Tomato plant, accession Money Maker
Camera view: vertical (180 deg); turntable rotation: 120 degrees
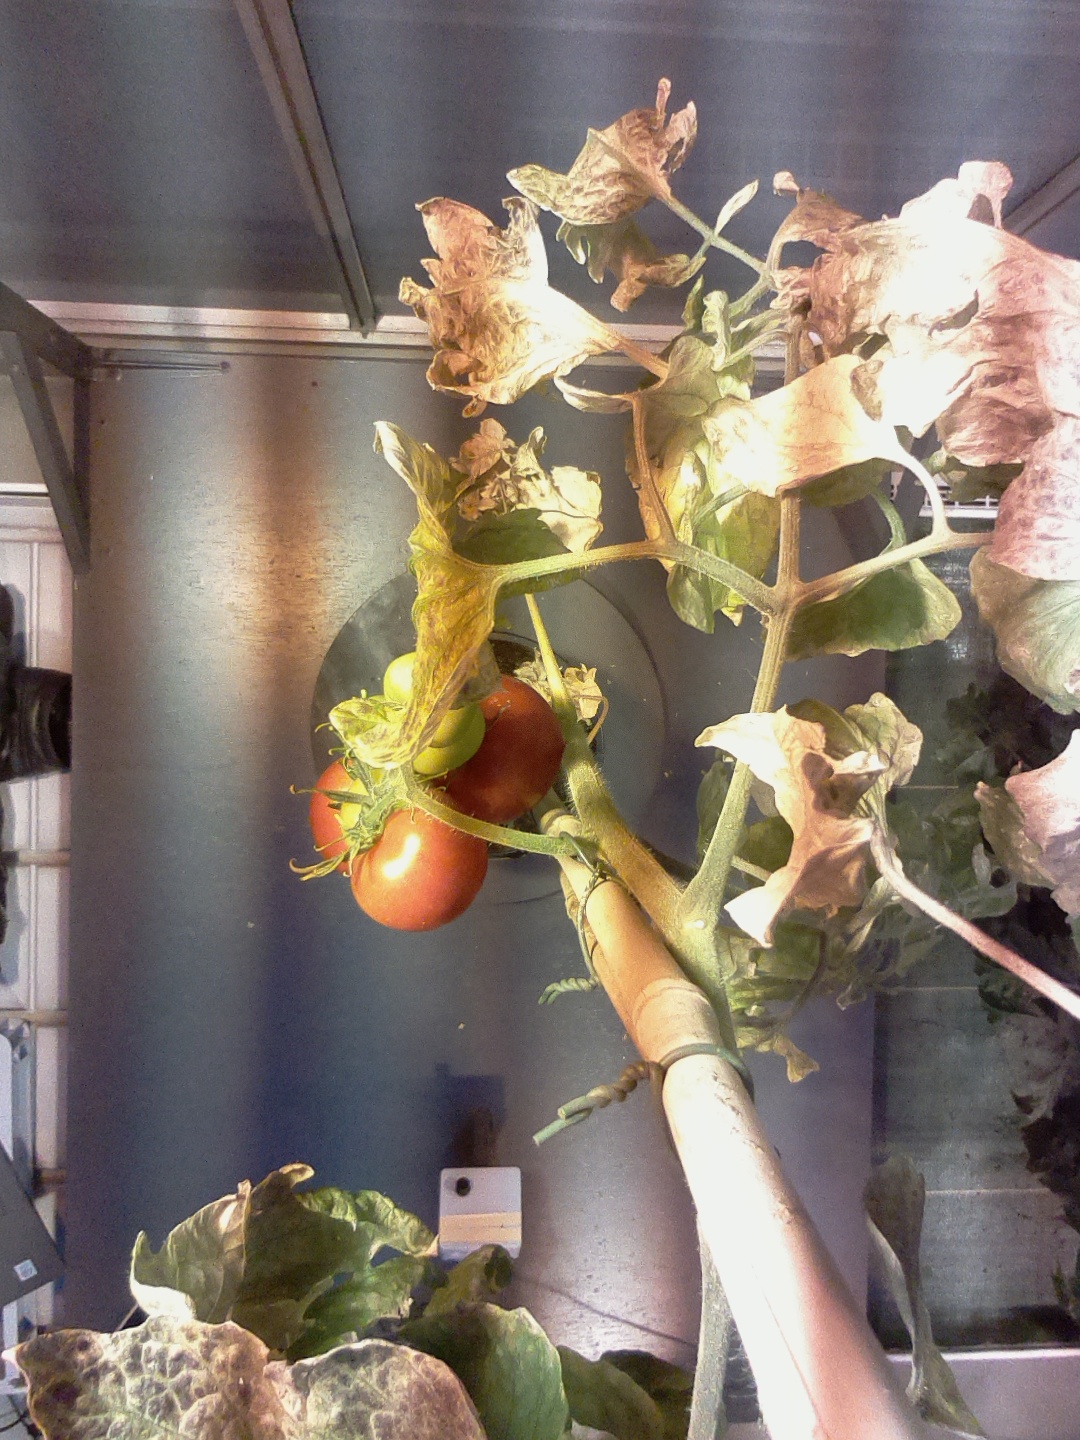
BBCH growth stage 85: 50%-60% of fruits show typical fully ripe color